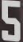
Number: 5